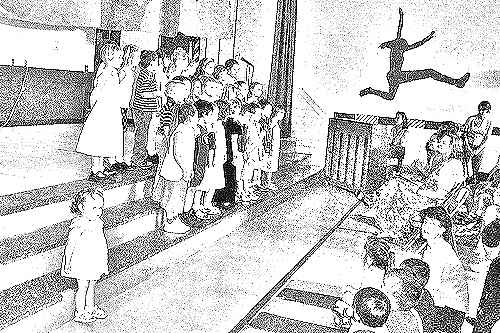
Portrait style: Sketch Portrait